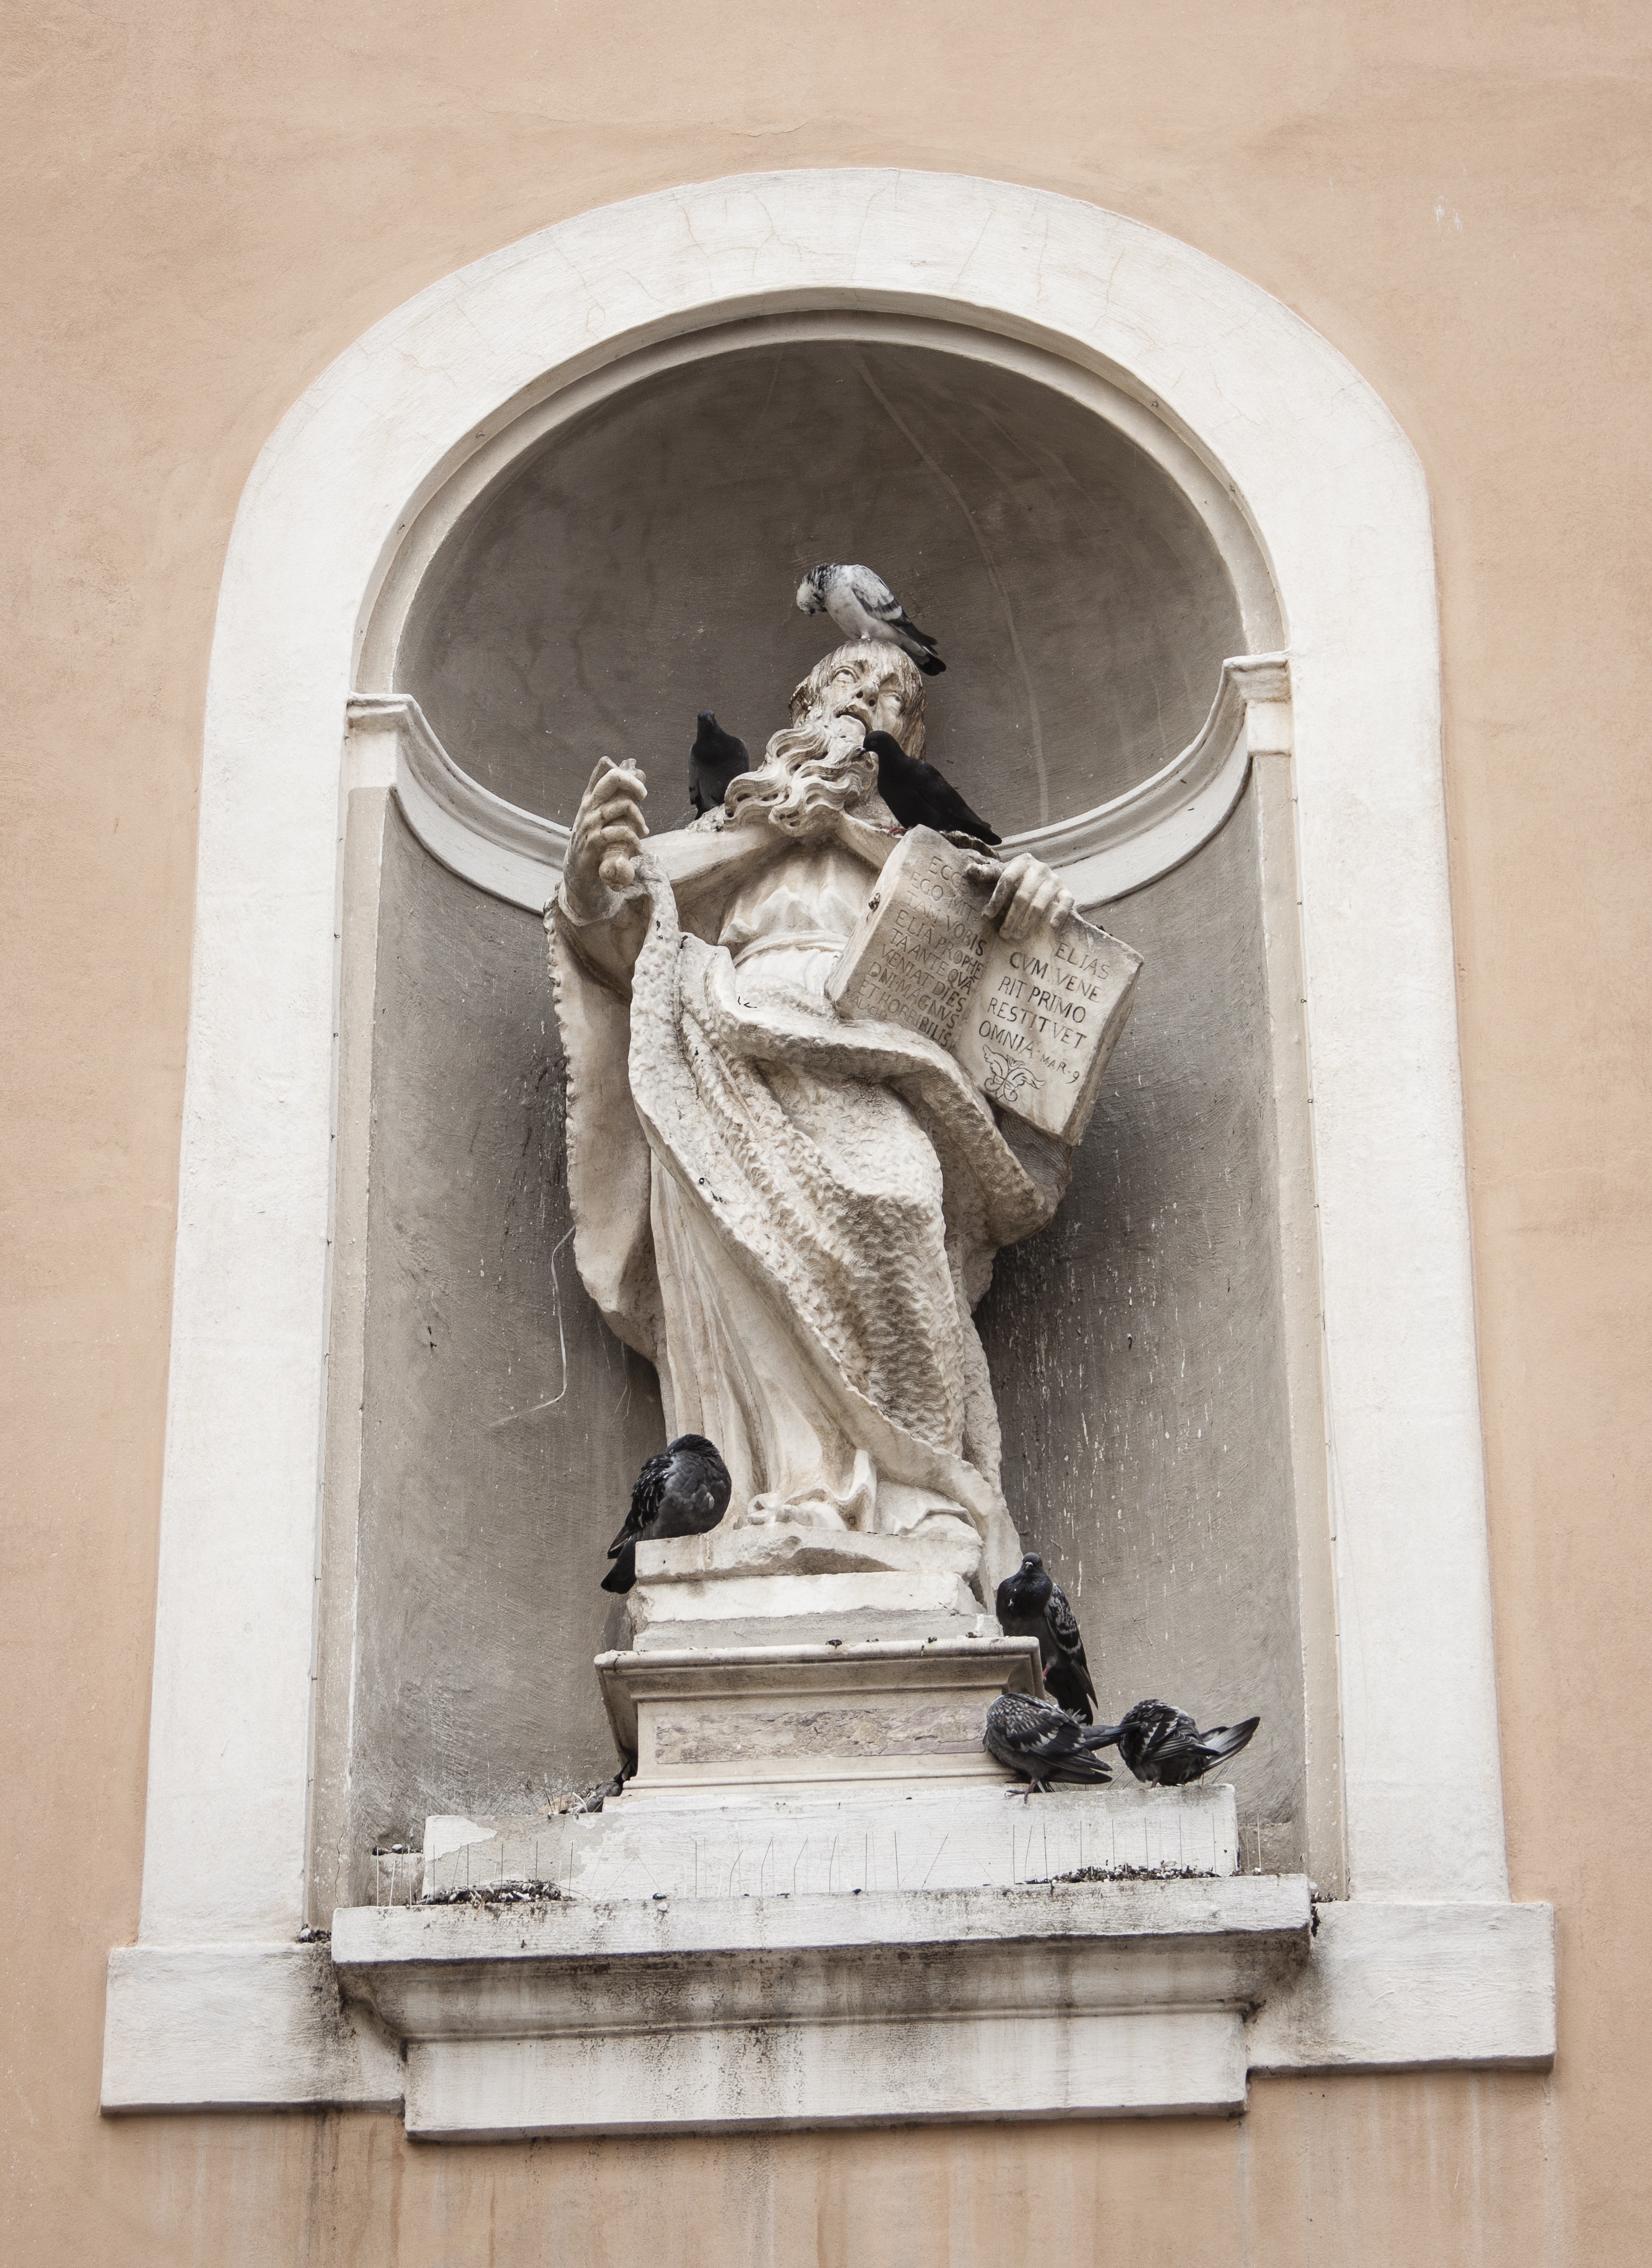
architecture, old, city, monument, statue, italy, tuscany, historic, tourism, sculpture, art, pisa, european, carving, relief, shape, curch, toscana, ancient history